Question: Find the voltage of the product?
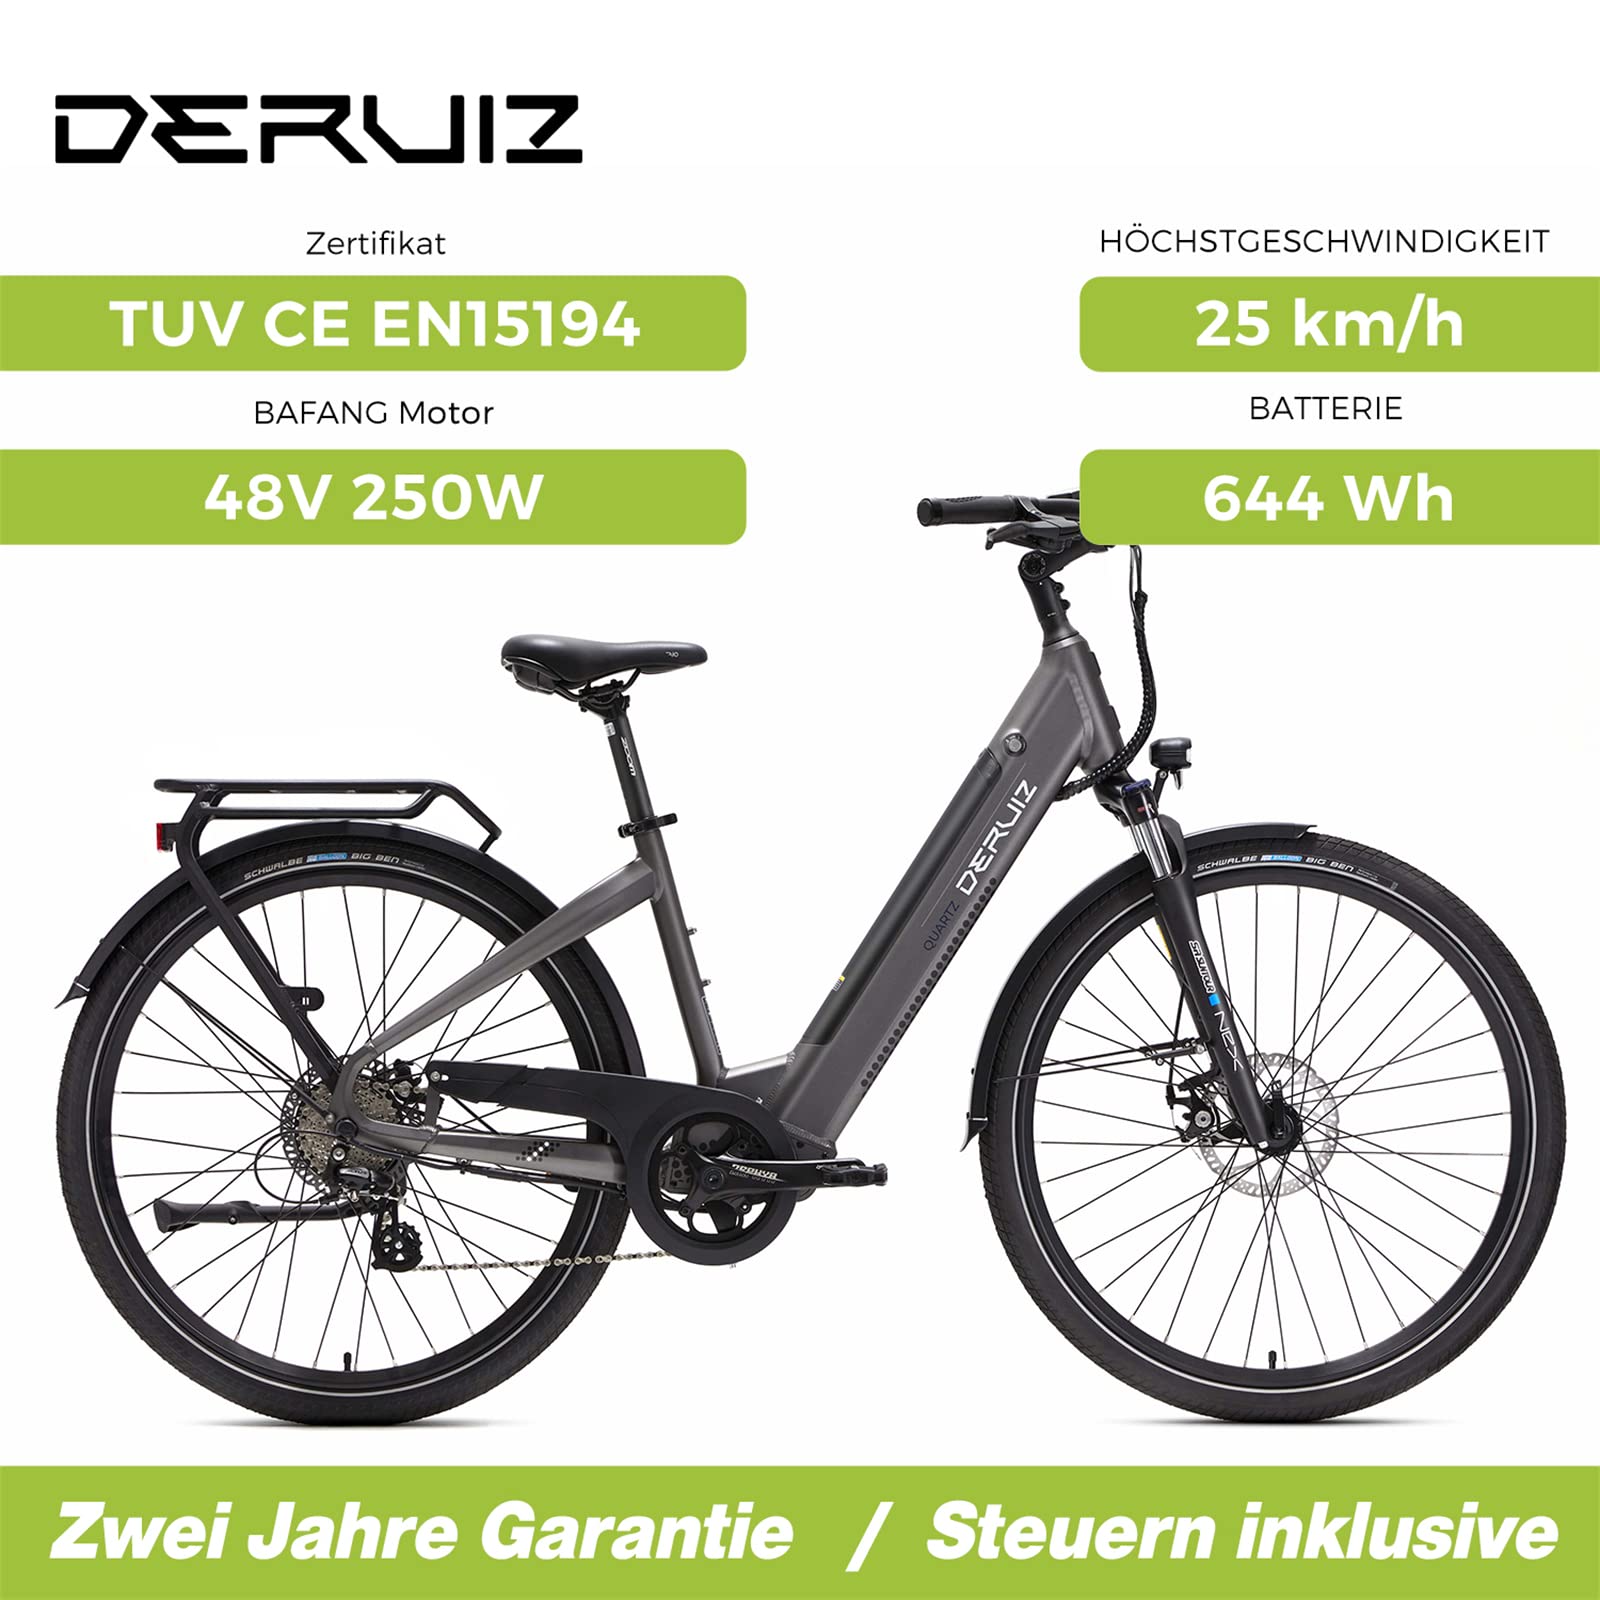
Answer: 48.0 volt